EM algorithm and GMM model

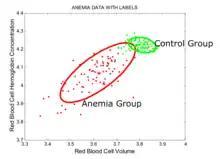
GMM model with labels

formula_1 is a random vector such as formula_2, and from medical studies it is known that formula_1 are normally distributed in each group, i.e. formula_4.